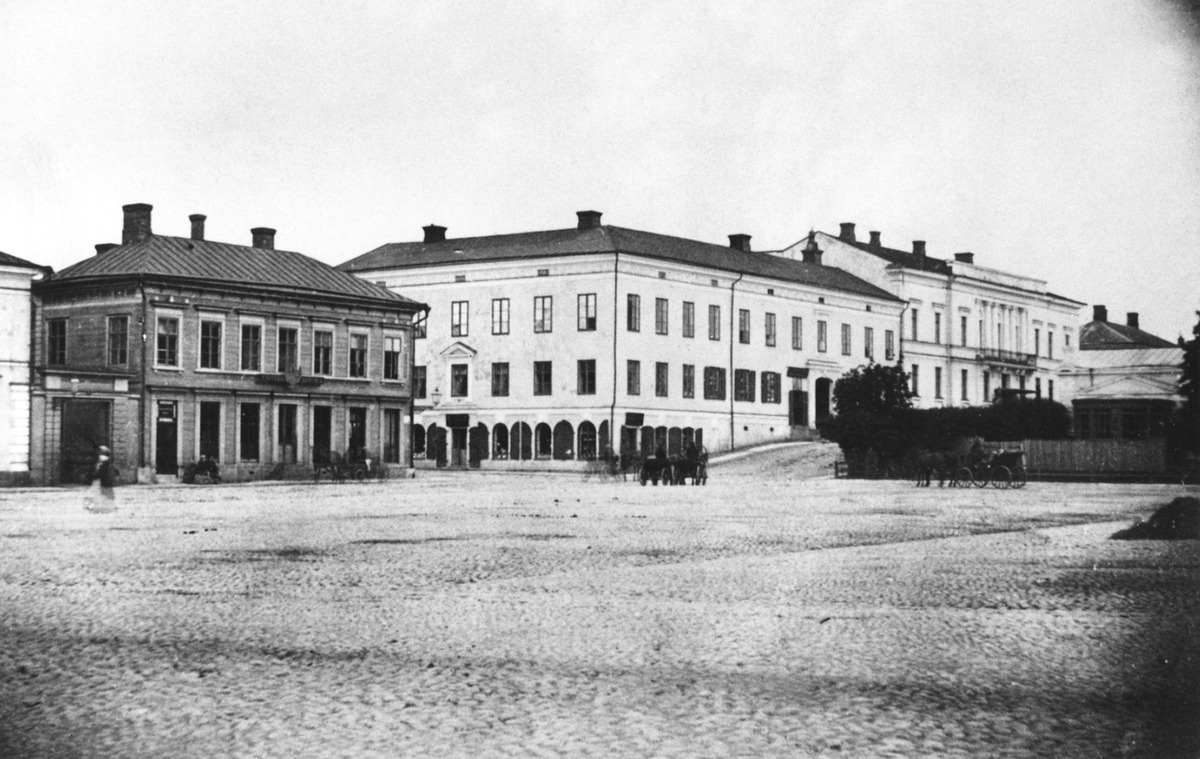
Eteläesplanadi 2,4,6, kuvassa Kauppatoria ja Eteläesplanadin itäpäätä
sisällön kuvaus: Eteläesplanadi 2,4,6, kuvassa Kauppatoria ja Eteläesplanadin itäpäätä. Vas. Helsingi kolmas yliopiston apteekki. mustavalkoinen
Ajankohta: kuvausaika 1870 -luku
Paikka: Suomi, Uusimaa, Helsinki, Kaartinkaupunki Helsinki, Eteläesplanadi 2,4,6
Aiheet: hevosajoneuvot, talot, torit, kadut